Schäffer affair

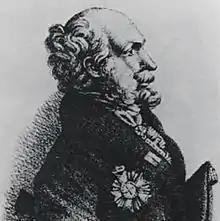
Georg Anton Schäffer

A mission from New Archangel was organized and sent to the Hawaiian Kingdom in October. The former physician of the RAC ship "Suvorov", Georg Anton Schäffer, was appointed to command likely due to Baranov simply having no one else eligible at the time. His most able officers at the time were working at RAC posts on Kodiak Island and Fort Ross in Alta California. He instructed Schäffer to present himself as a harmless explorer and obtain Kamehameha's favor, keeping his actual commission secret until then. After courting the monarch, Schäffer was to demand the restitution of the goods taken from the "Bering" or comparable compensation in sandalwood. If this business proceeded smoothly, Schäffer was to seek Kamehameha's patent for a monopoly in sandalwood trading. In a letter addressed to Kamehameha, Baranov warned of military intervention against Kaumalii if compensation for lost company goods didn't occur. "If Kaumualii does not satisfy our just demands... with your permission, I shall treat him as an enemy."